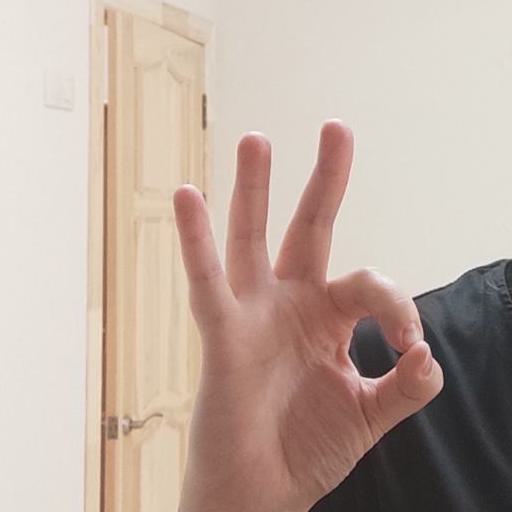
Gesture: ok